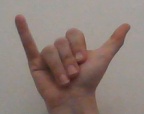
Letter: ya